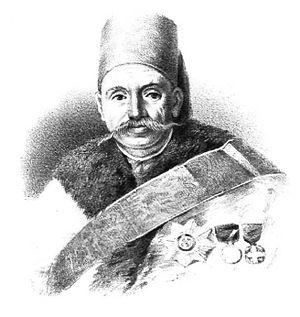
Anagnóstis Deligiánnis, d'abord appelé Anagnóstis Papayannópoulos, né en 1771 à Langadia en Arcadie et mort en 1857 à Athènes, était un homme politique grec qui participa à la guerre d'indépendance grecque.